Low-alcohol beer

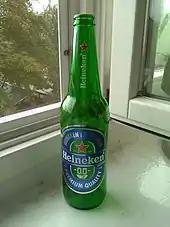
Example of Heineken 0.0%

As more people consume non-alcoholic beverages for health reasons, social reasons, or because they want to enjoy the taste of beer without the effects of alcohol, the global non-alcoholic beer market was expected to double by 2024 from the level in 2018.